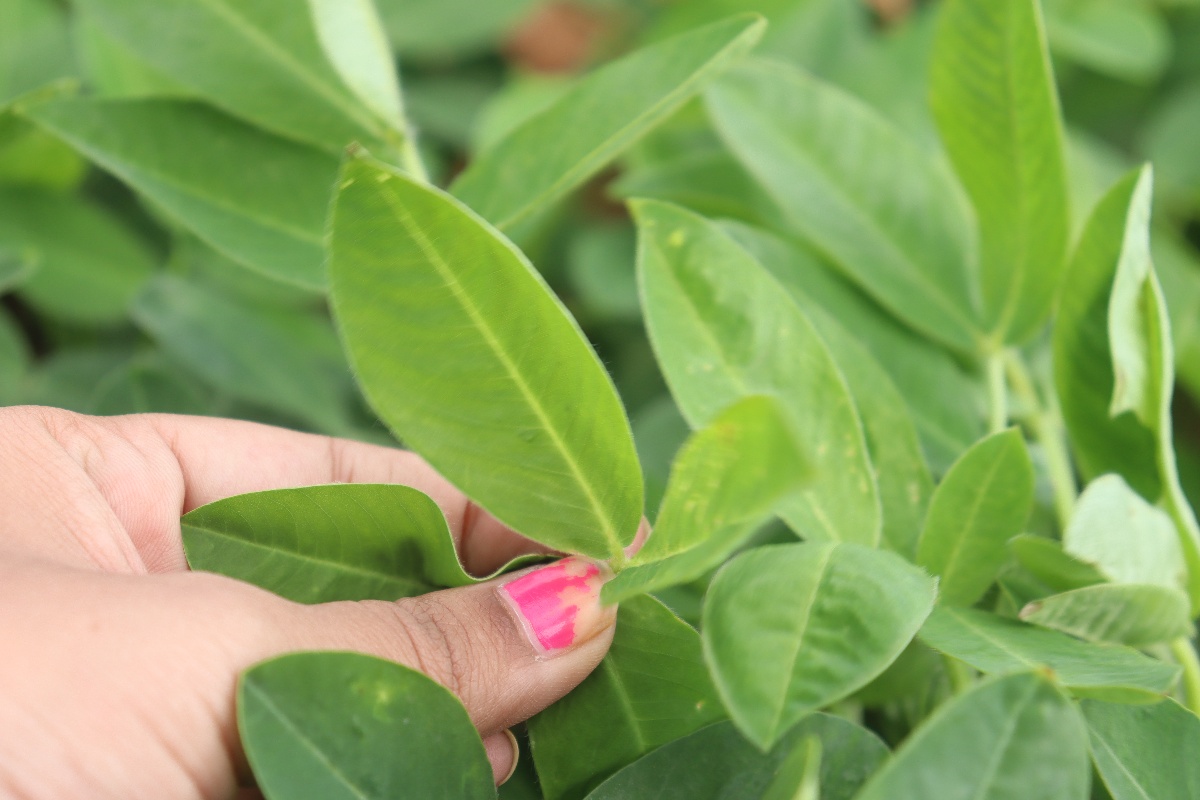
Label: healthy leaf